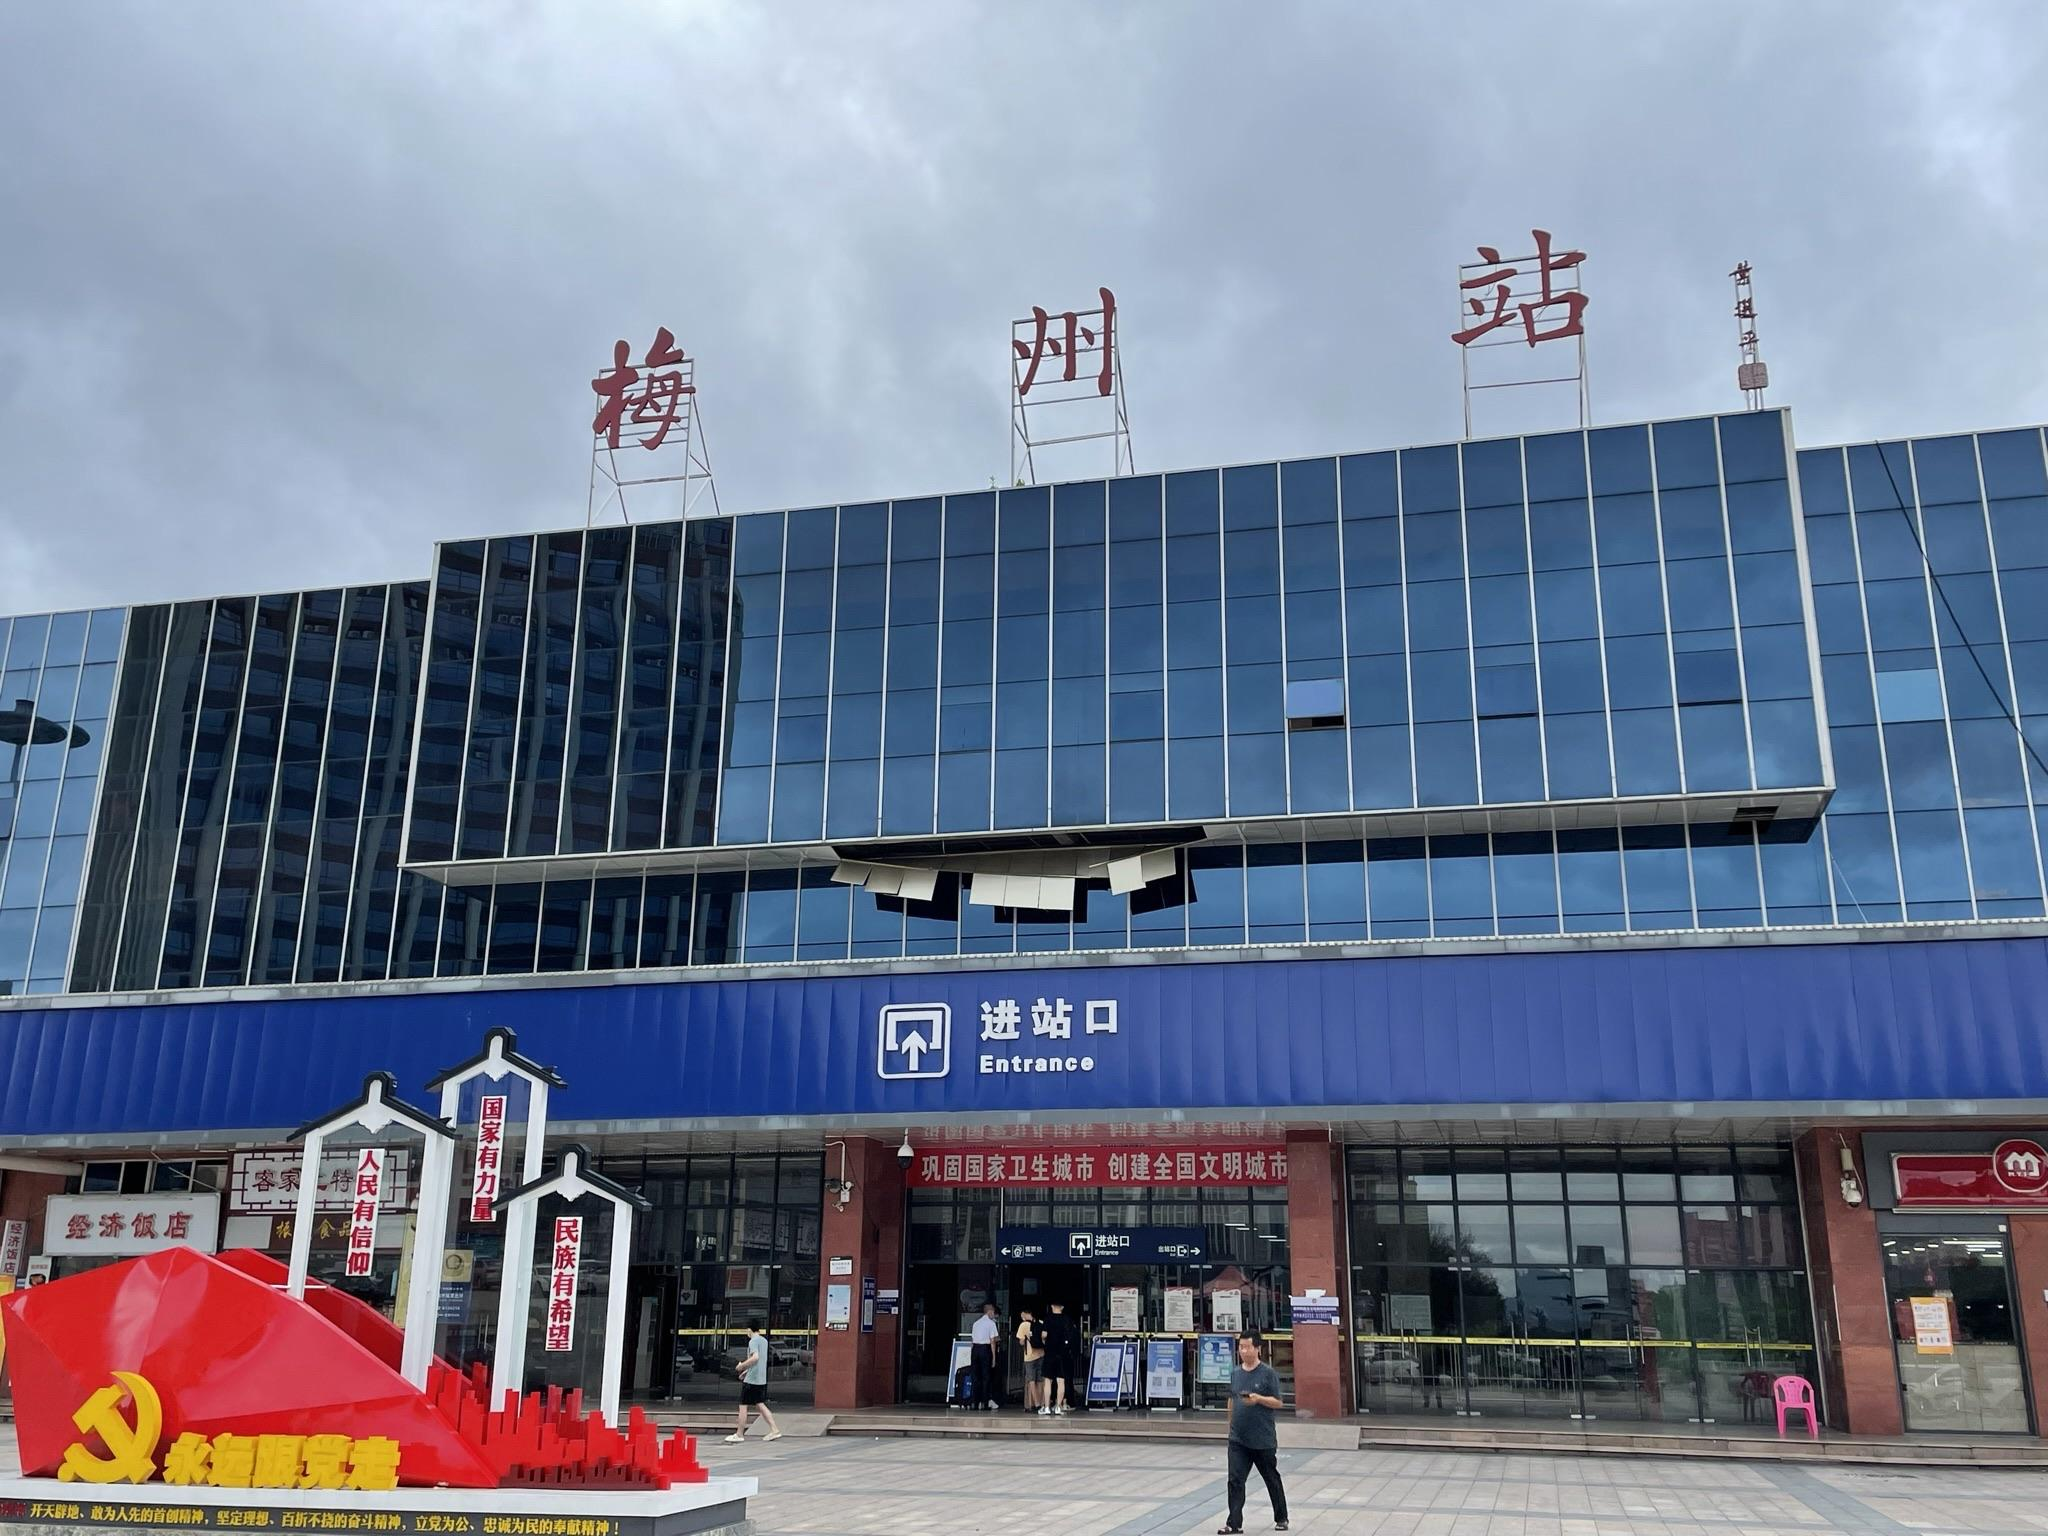
地标名称：梅州站
所在城市：梅州市·梅江区